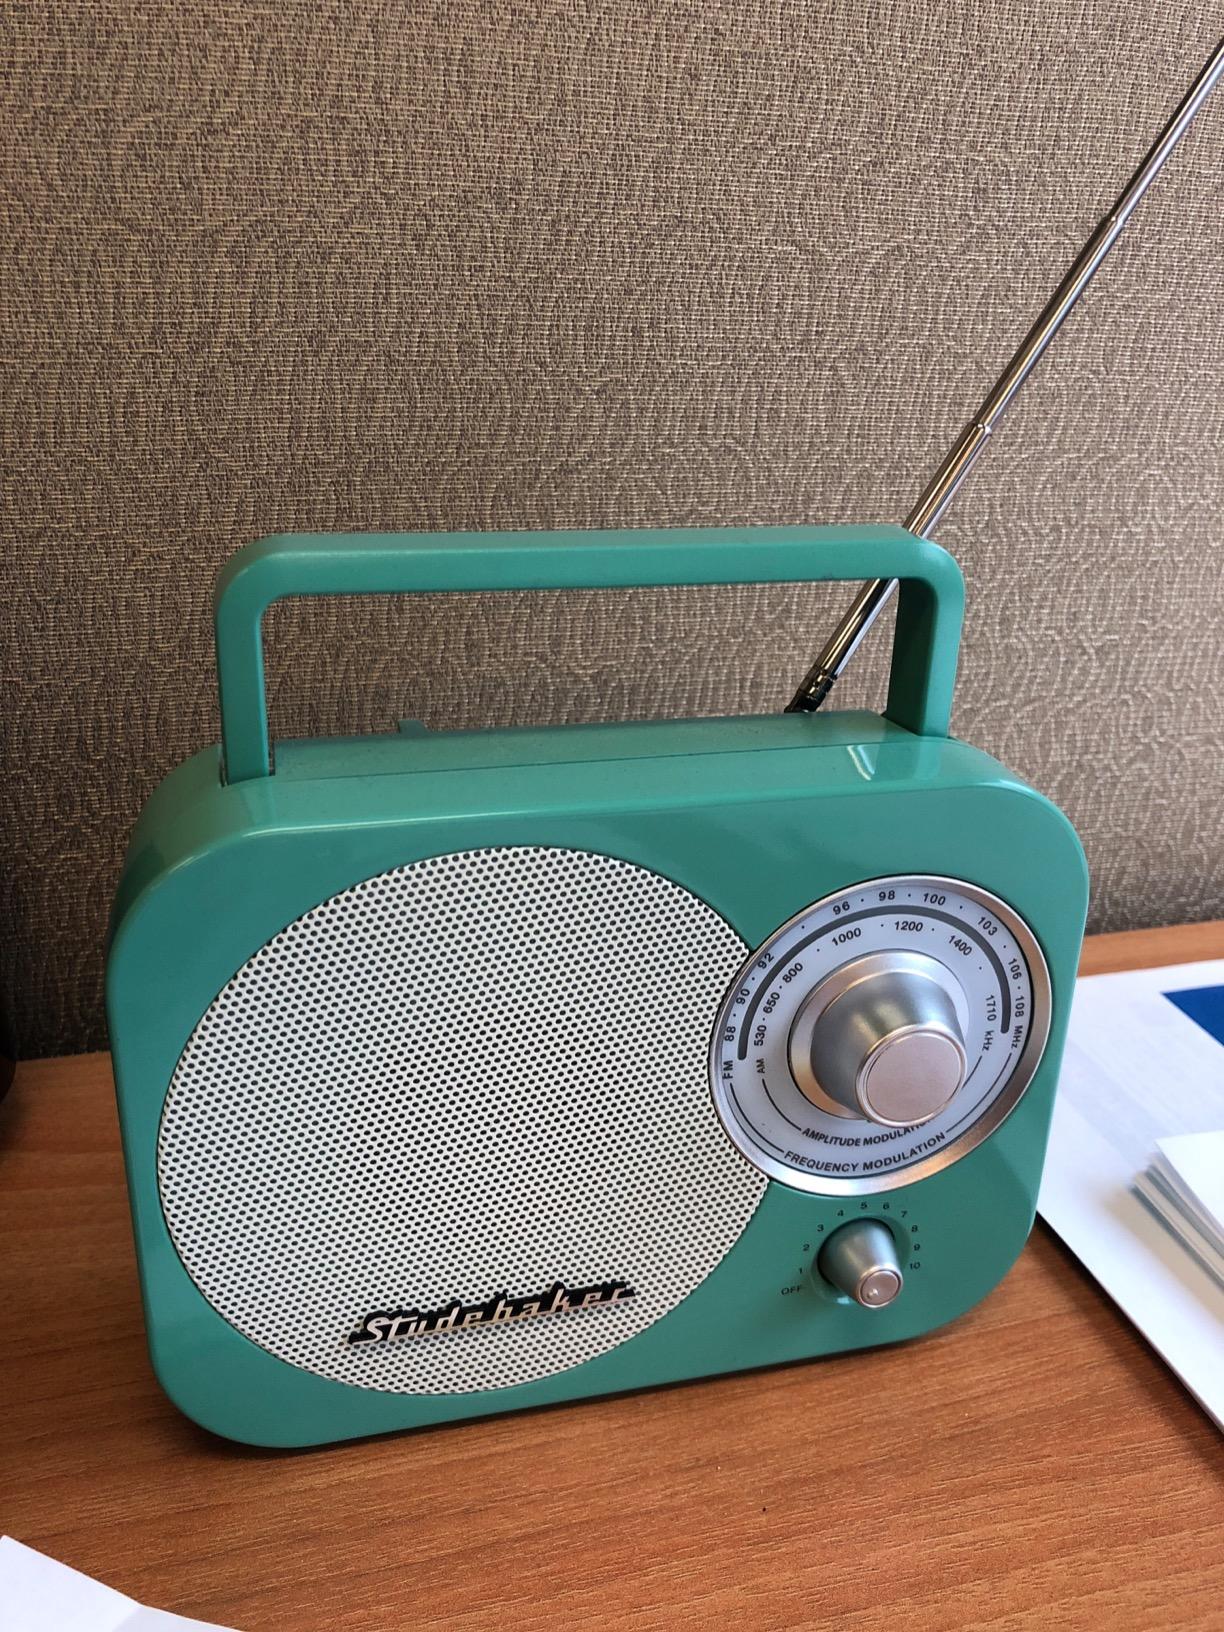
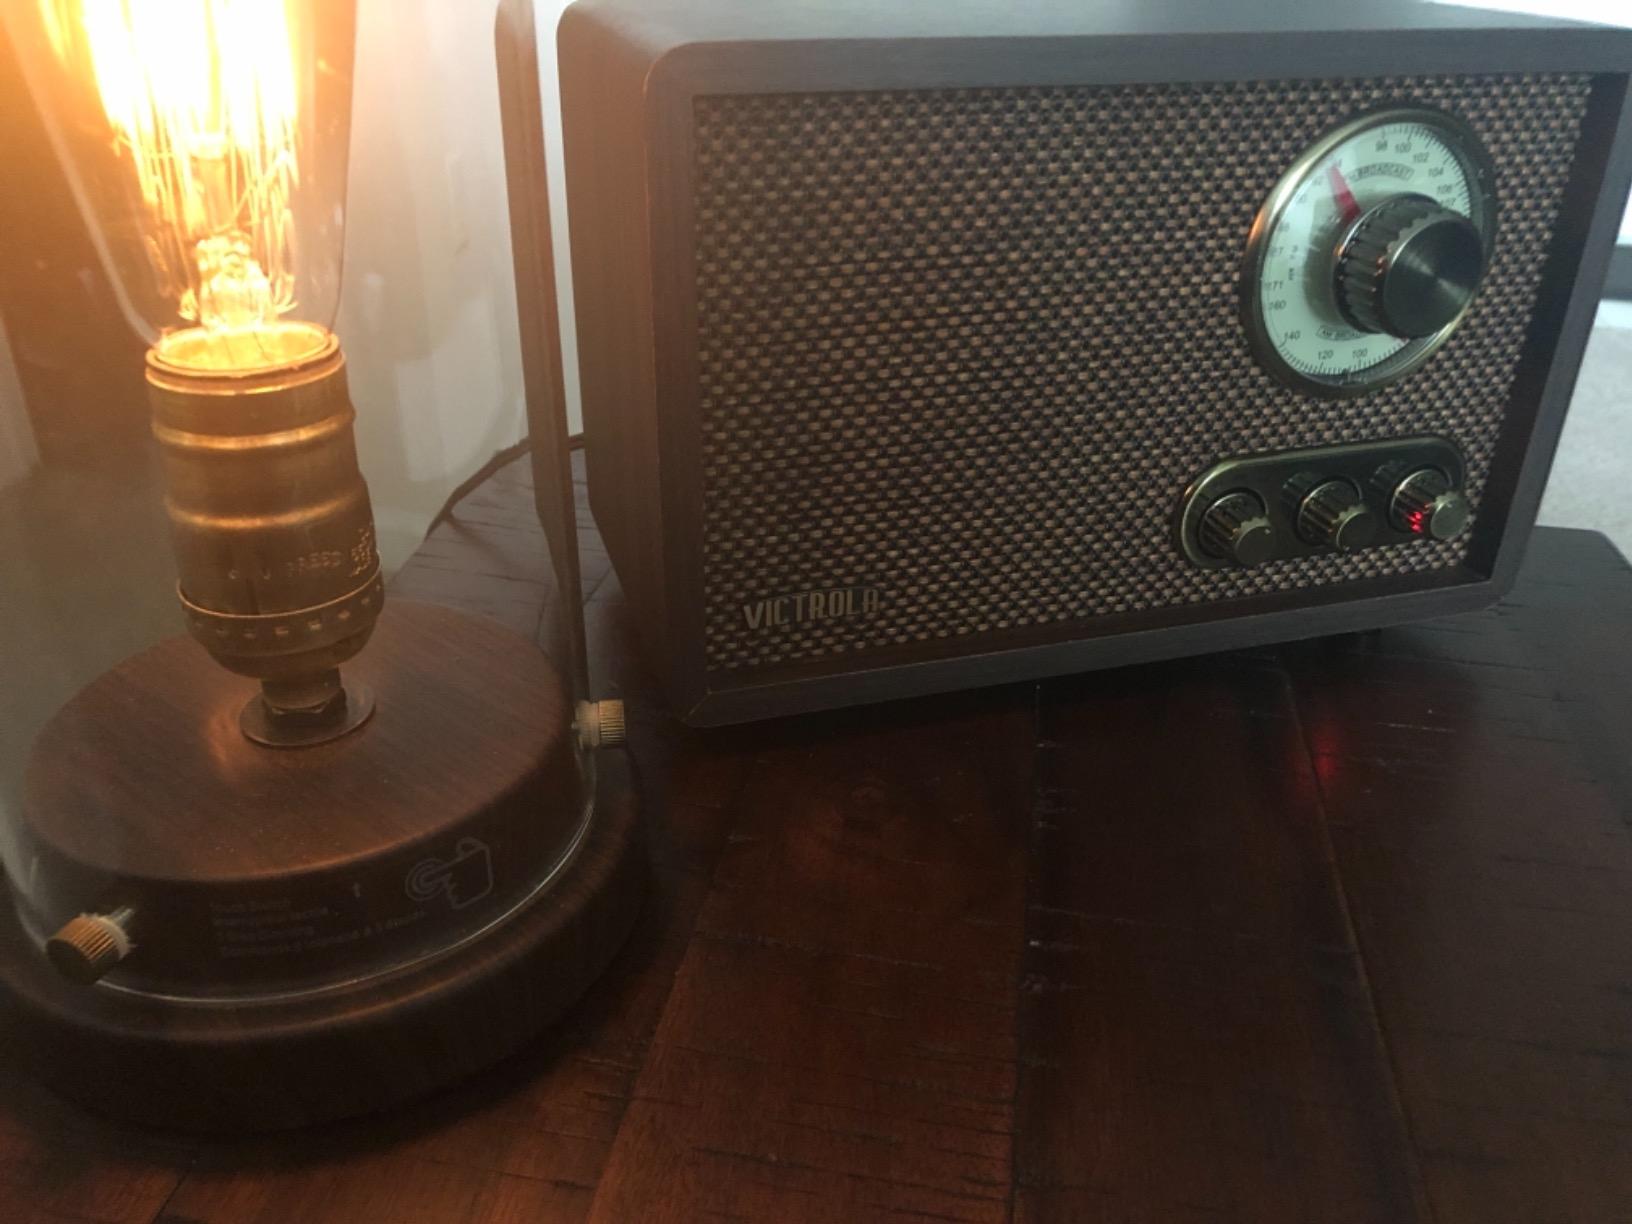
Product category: radio
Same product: no